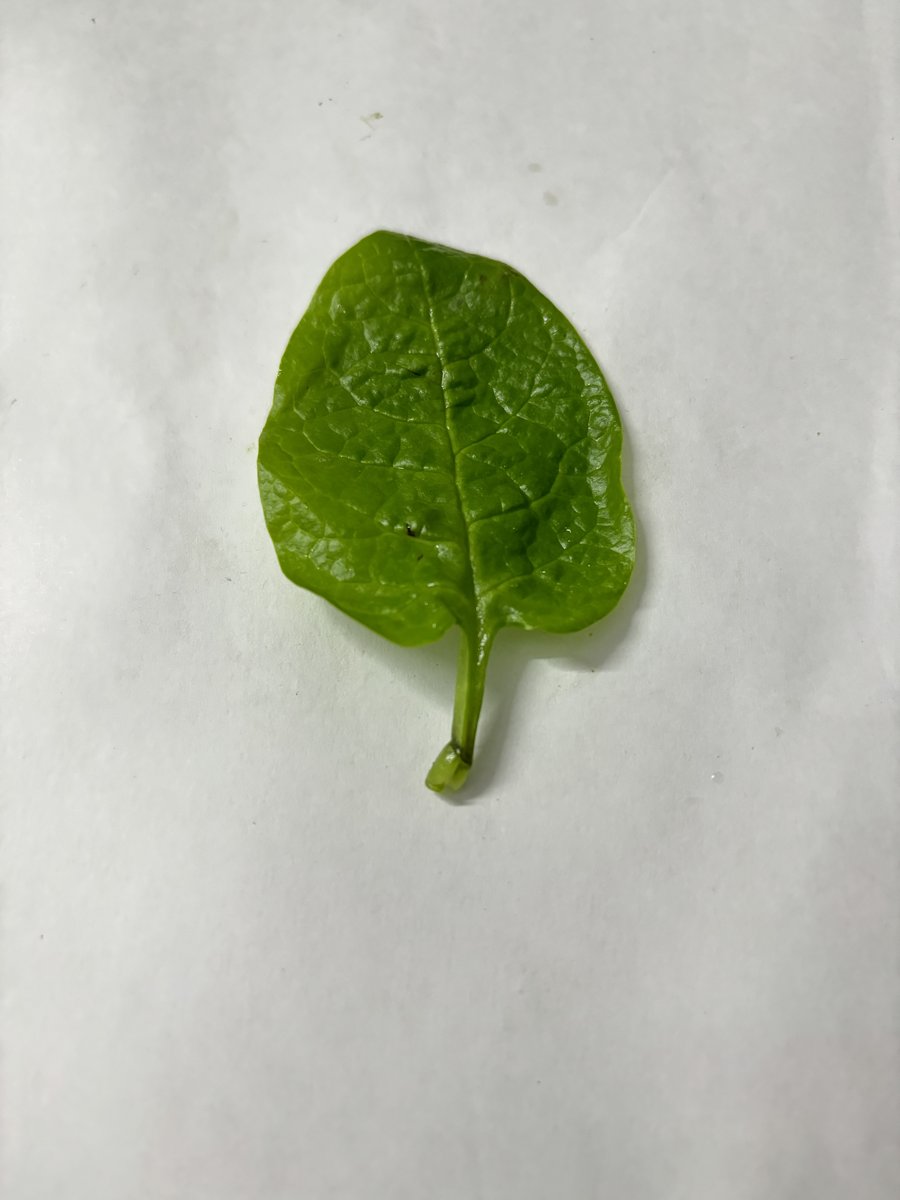
Label: Healthy-Leaf